Baraki Station

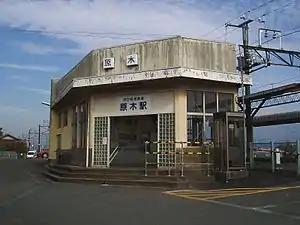
Baraki Station in November 2007

Makinokō Station is served by the Sunzu Line, and is located 8.5 kilometers from the starting point of the line at Mishima Station.